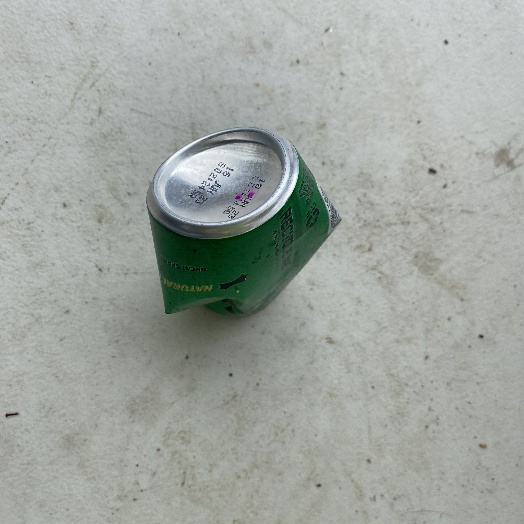
Label: Metal